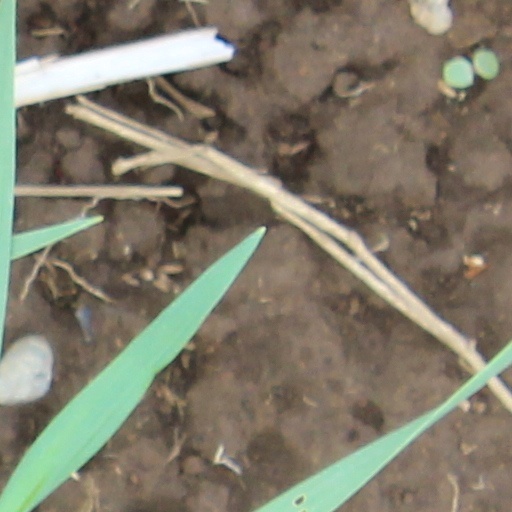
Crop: wheat